Korean–Jurchen border conflicts

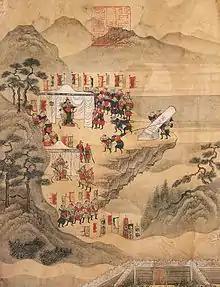
A historical painting depicting the scene of Yun Kwan of Goryeo conquering the Jurchens and erecting a monument to mark the border.

The Korean–Jurchen border conflicts were a series of conflicts from the 10th century to the 17th century between the Korean states of Goryeo and Joseon and the Jurchen people.